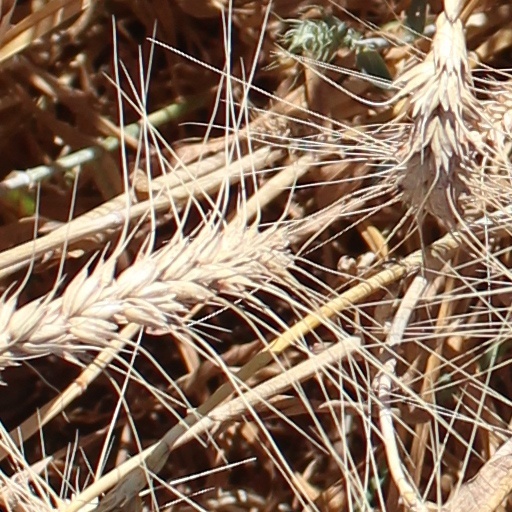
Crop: wheat